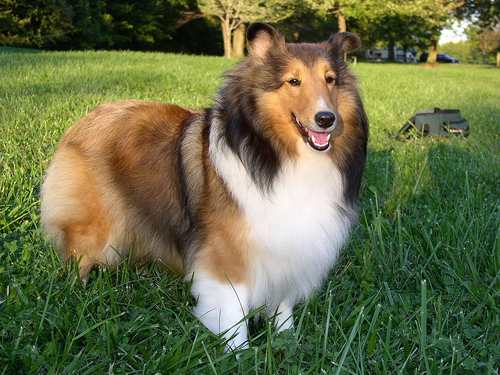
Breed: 274-n000110-Shetland_sheepdog